Ultra-cool dwarf

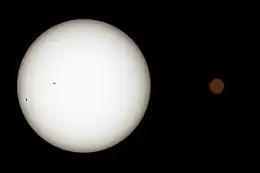
Size comparison of the Sun (left) and TRAPPIST-1 (an ultra-cool dwarf)

An ultra-cool dwarf is a stellar or sub-stellar object that has an effective temperature lower than . This category of dwarf stars was introduced in 1997 by J. Davy Kirkpatrick, Todd J. Henry, and Michael J. Irwin. It originally included very low mass M-dwarf stars with spectral types of M7 but was later expanded to encompass stars ranging from the coldest known to brown dwarfs as cool as spectral type T6.5. Altogether, ultra-cool dwarfs represent about 15% of the astronomical objects in the stellar neighborhood of the Sun. One of the best known examples is TRAPPIST-1.